Pre-Columbian transoceanic contact theories

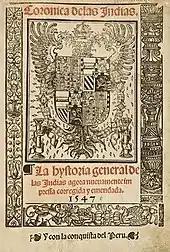
A 1547 edition of Oviedo's "La historia general de las Indias"

The Solutrean hypothesis argues that Europeans migrated to the New World during the Paleolithic era, circa 16,000 to 13,000 BCE. This hypothesis proposes contact partly on the basis of perceived similarities between the flint tools of the Solutrean culture in modern-day France, Spain, and Portugal (which thrived circa 20,000 to 15,000 BCE), and the Clovis culture of North America, which developed circa 9,000 BCE.